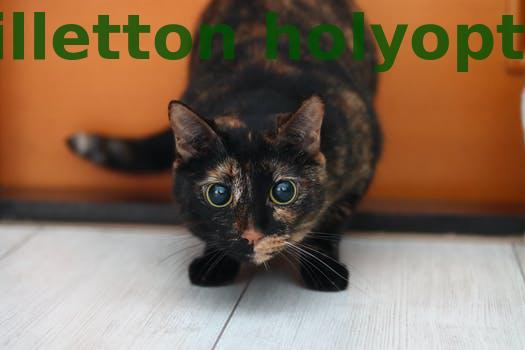
Label: Watermark